Sunderland A.F.C. league record by opponent

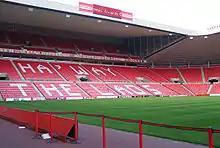
Sunderland have played home league games at the Stadium of Light since 1997.

Sunderland Association Football Club, an English association football club based in Sunderland, Tyne and Wear, was founded in 1879. They joined The Football League in the 1890–91 season replacing Stoke who had failed to be re-elected, making Sunderland the first new club to join the league since its inauguration in 1888. Sunderland remained in the football league for 106 years, albeit in different divisions, until 1996 when they were promoted to the Premier League, which replaced the Football League's First Division at the top of the English football league system in 1992. Since then the club has been relegated back into The Football League on four occasions. They currently compete in the EFL Championship after promotion from EFL League One in the 2021–22 season.